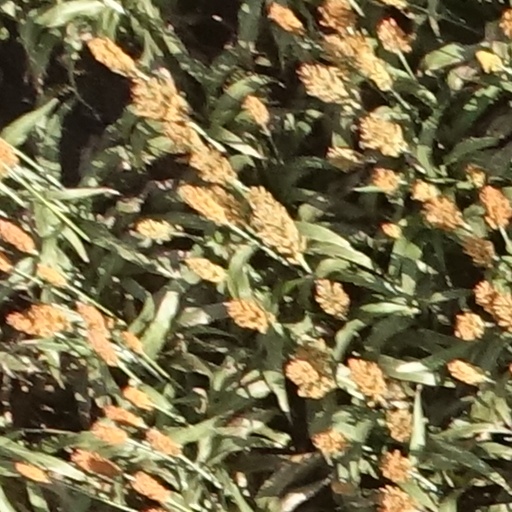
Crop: sorghum